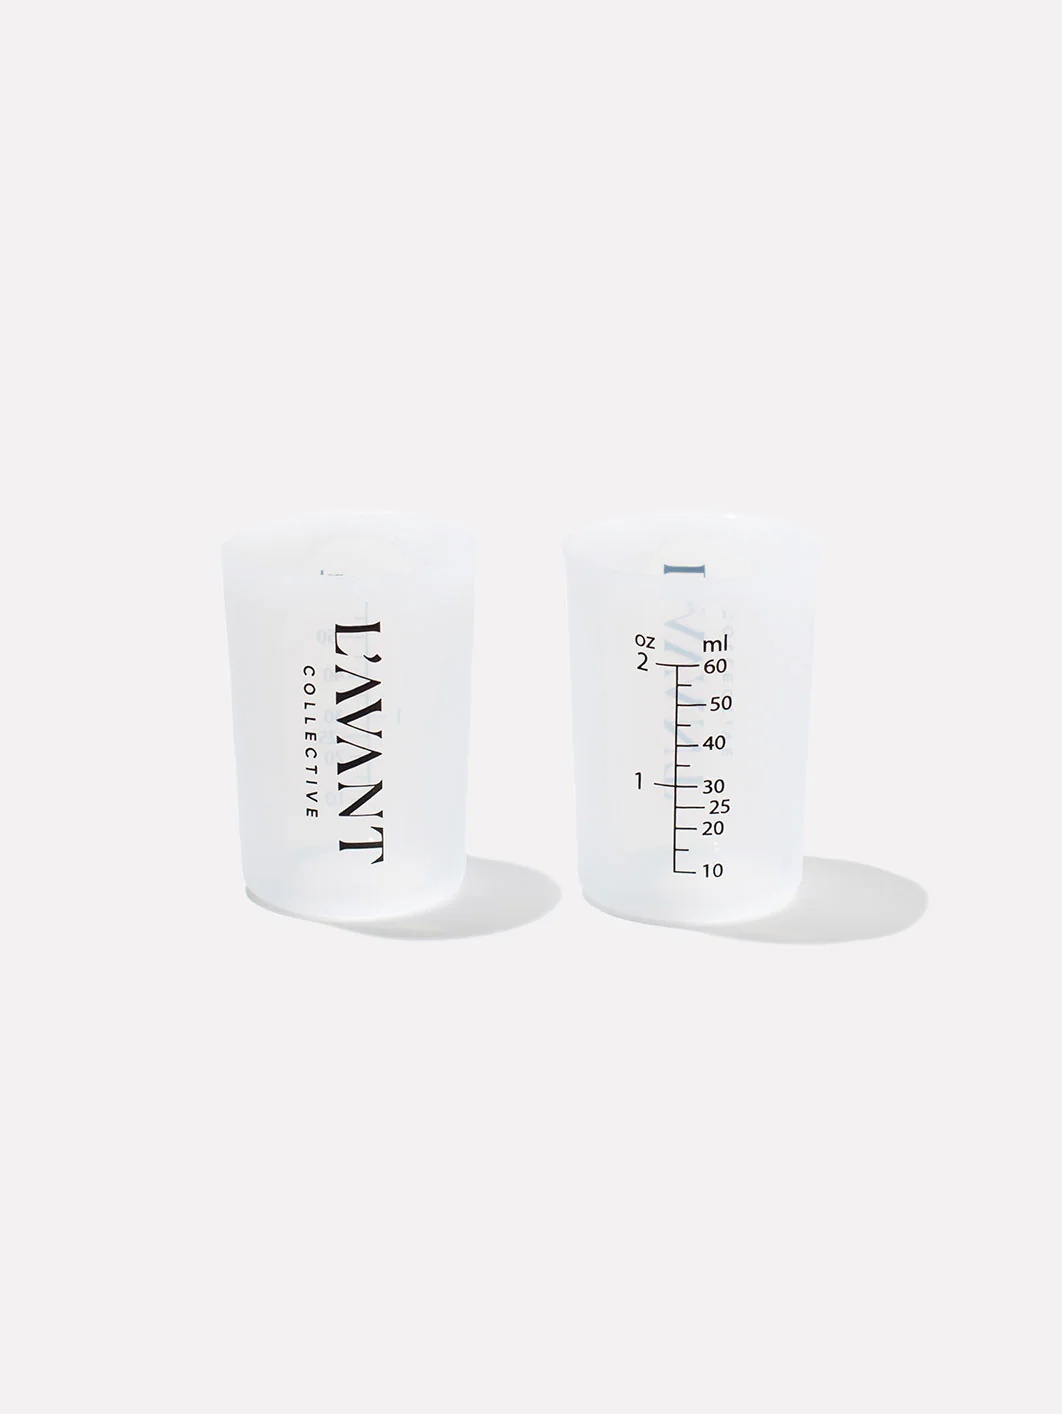
Laundry Detergent Measuring Cup, Silicone
Keep your laundry routine mess-free with this custom-made silicone measuring cup! With clearly marked measurements for L'AVANT suggested dosage at 25ml and 50ml, there will be no more spills or wasted detergent. Plus, it's safe to toss in the laundry machine for easy cleanup. Say goodbye to messy laundry days! Details Silicone measuring cup Meets FDA Standards Temperature resistant -40 degrees Celsius to 180 degrees Celsius Made without plastic, BPA, lead, PVC and phthalates Dishwasher and laundry machine safe
Brand: L'AVANT Collective
Category: Home & Garden > Household Supplies > Laundry Supplies